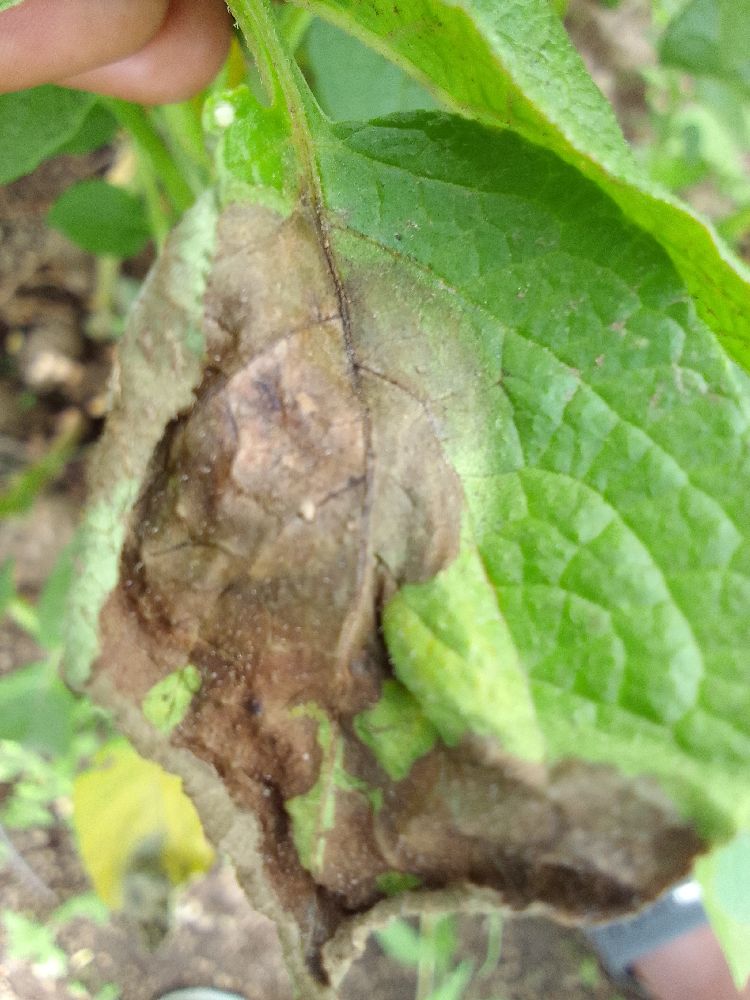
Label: Late blight